Nightbitch

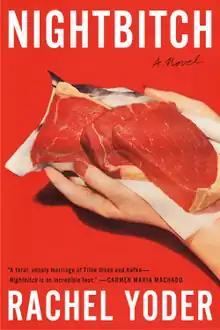
First edition cover

Nightbitch is a 2021 novel by American writer Rachel Yoder. The book is a magical realism-style story of a stay-at-home mom who sometimes transforms into a dog.